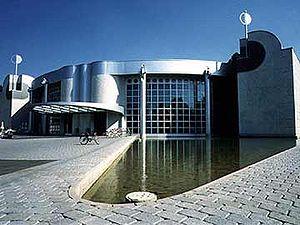
Justus Dahinden est un architecte, un professeur et un auteur suisse notable au sujet d'architecture.